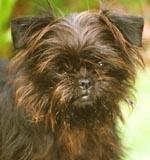
affenpinscher